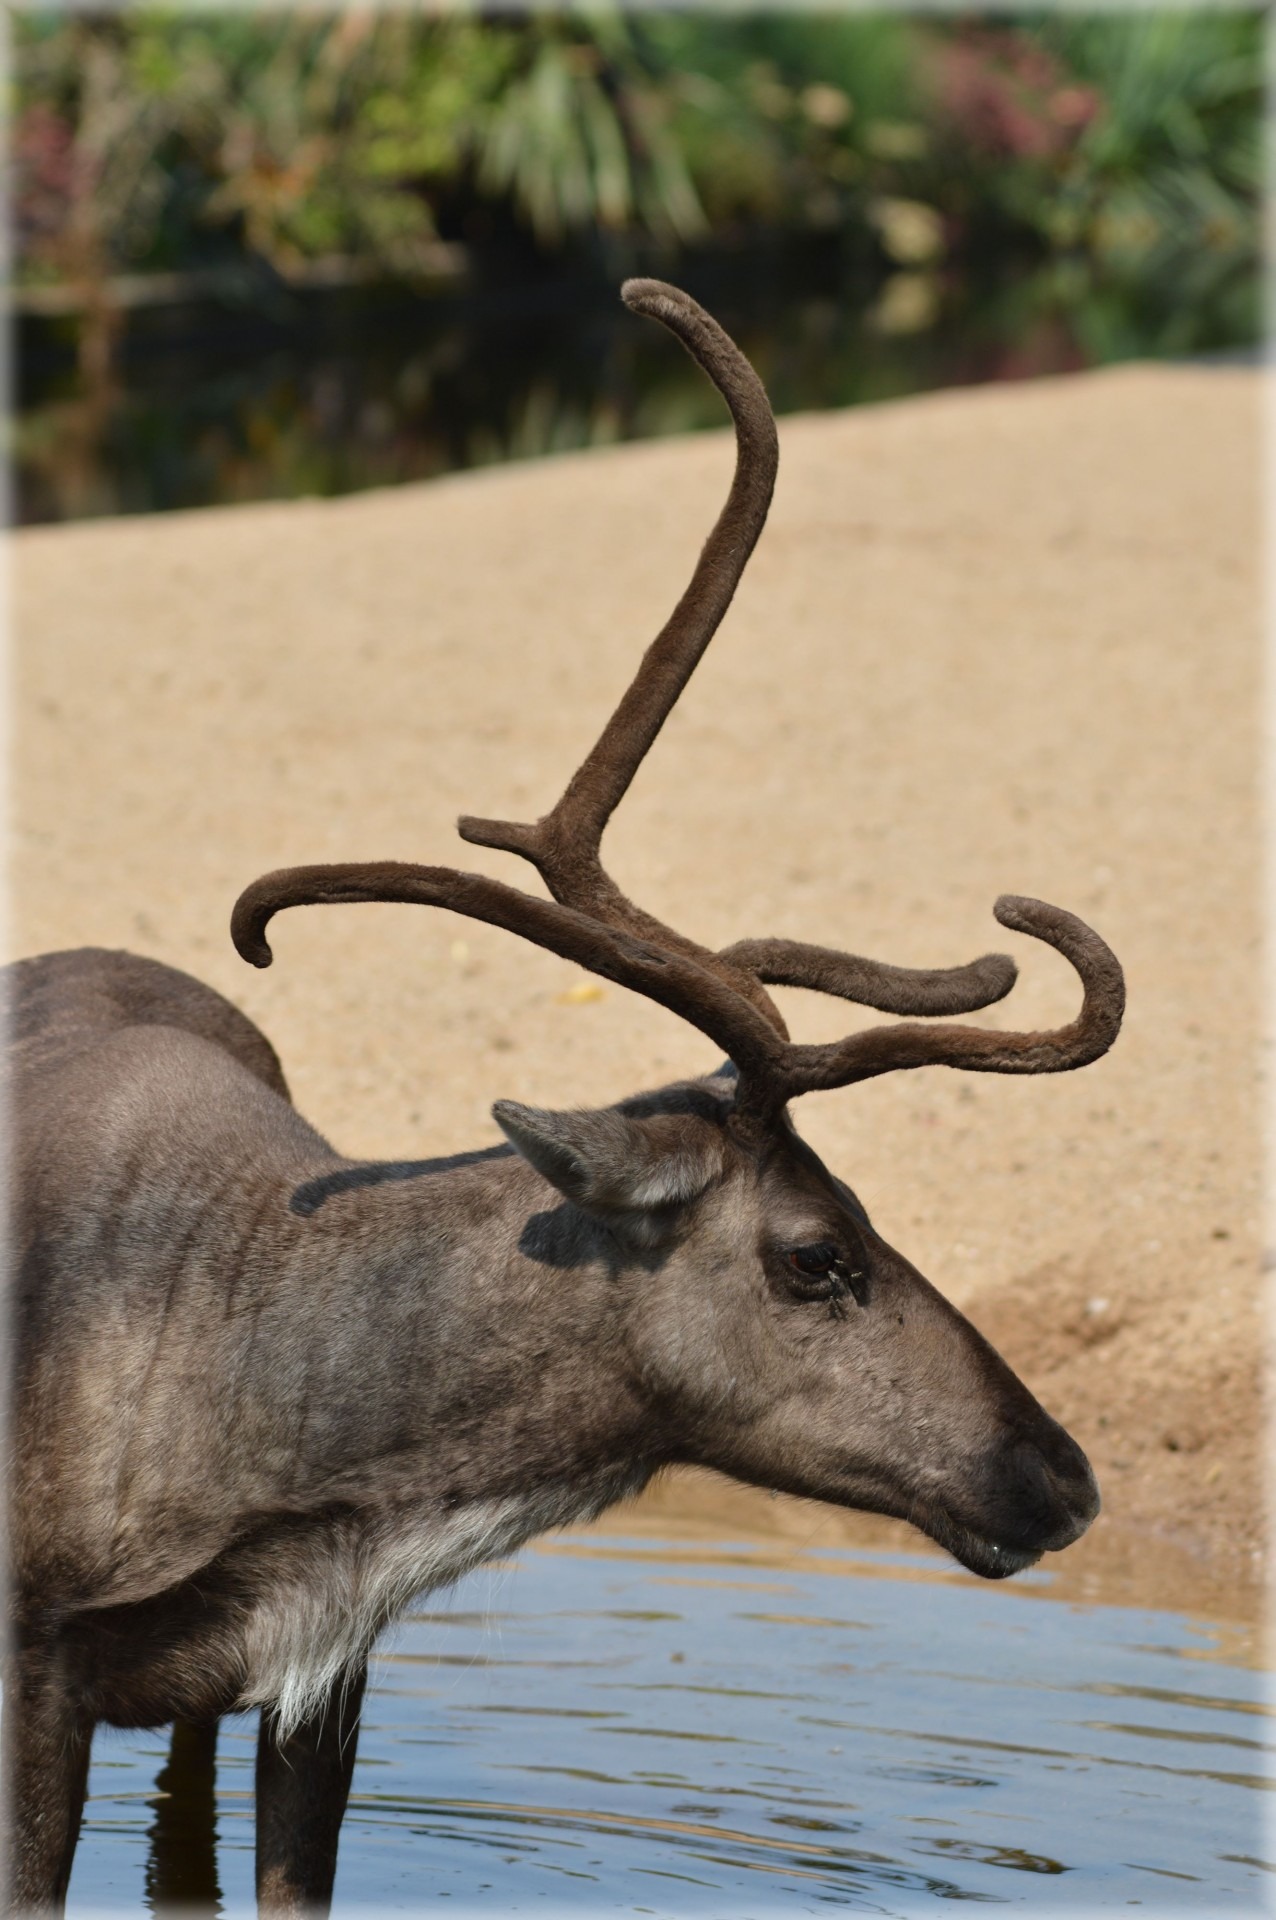
nature, wilderness, animal, wildlife, wild, environment, deer, horn, mammal, fauna, santa, outdoors, zoology, reindeer, vertebrate, species, kudu, elk, ungulate, trophy hunting